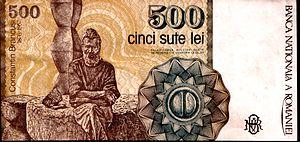
Le leu roumain, au pluriel : lei, qui signifie littéralement en français : « lion », est l'unité monétaire de la Roumanie. Il est divisé en 100 bani mais ceux-ci sont peu utilisés depuis la réforme monétaire du 1ᵉʳ juillet 2005.